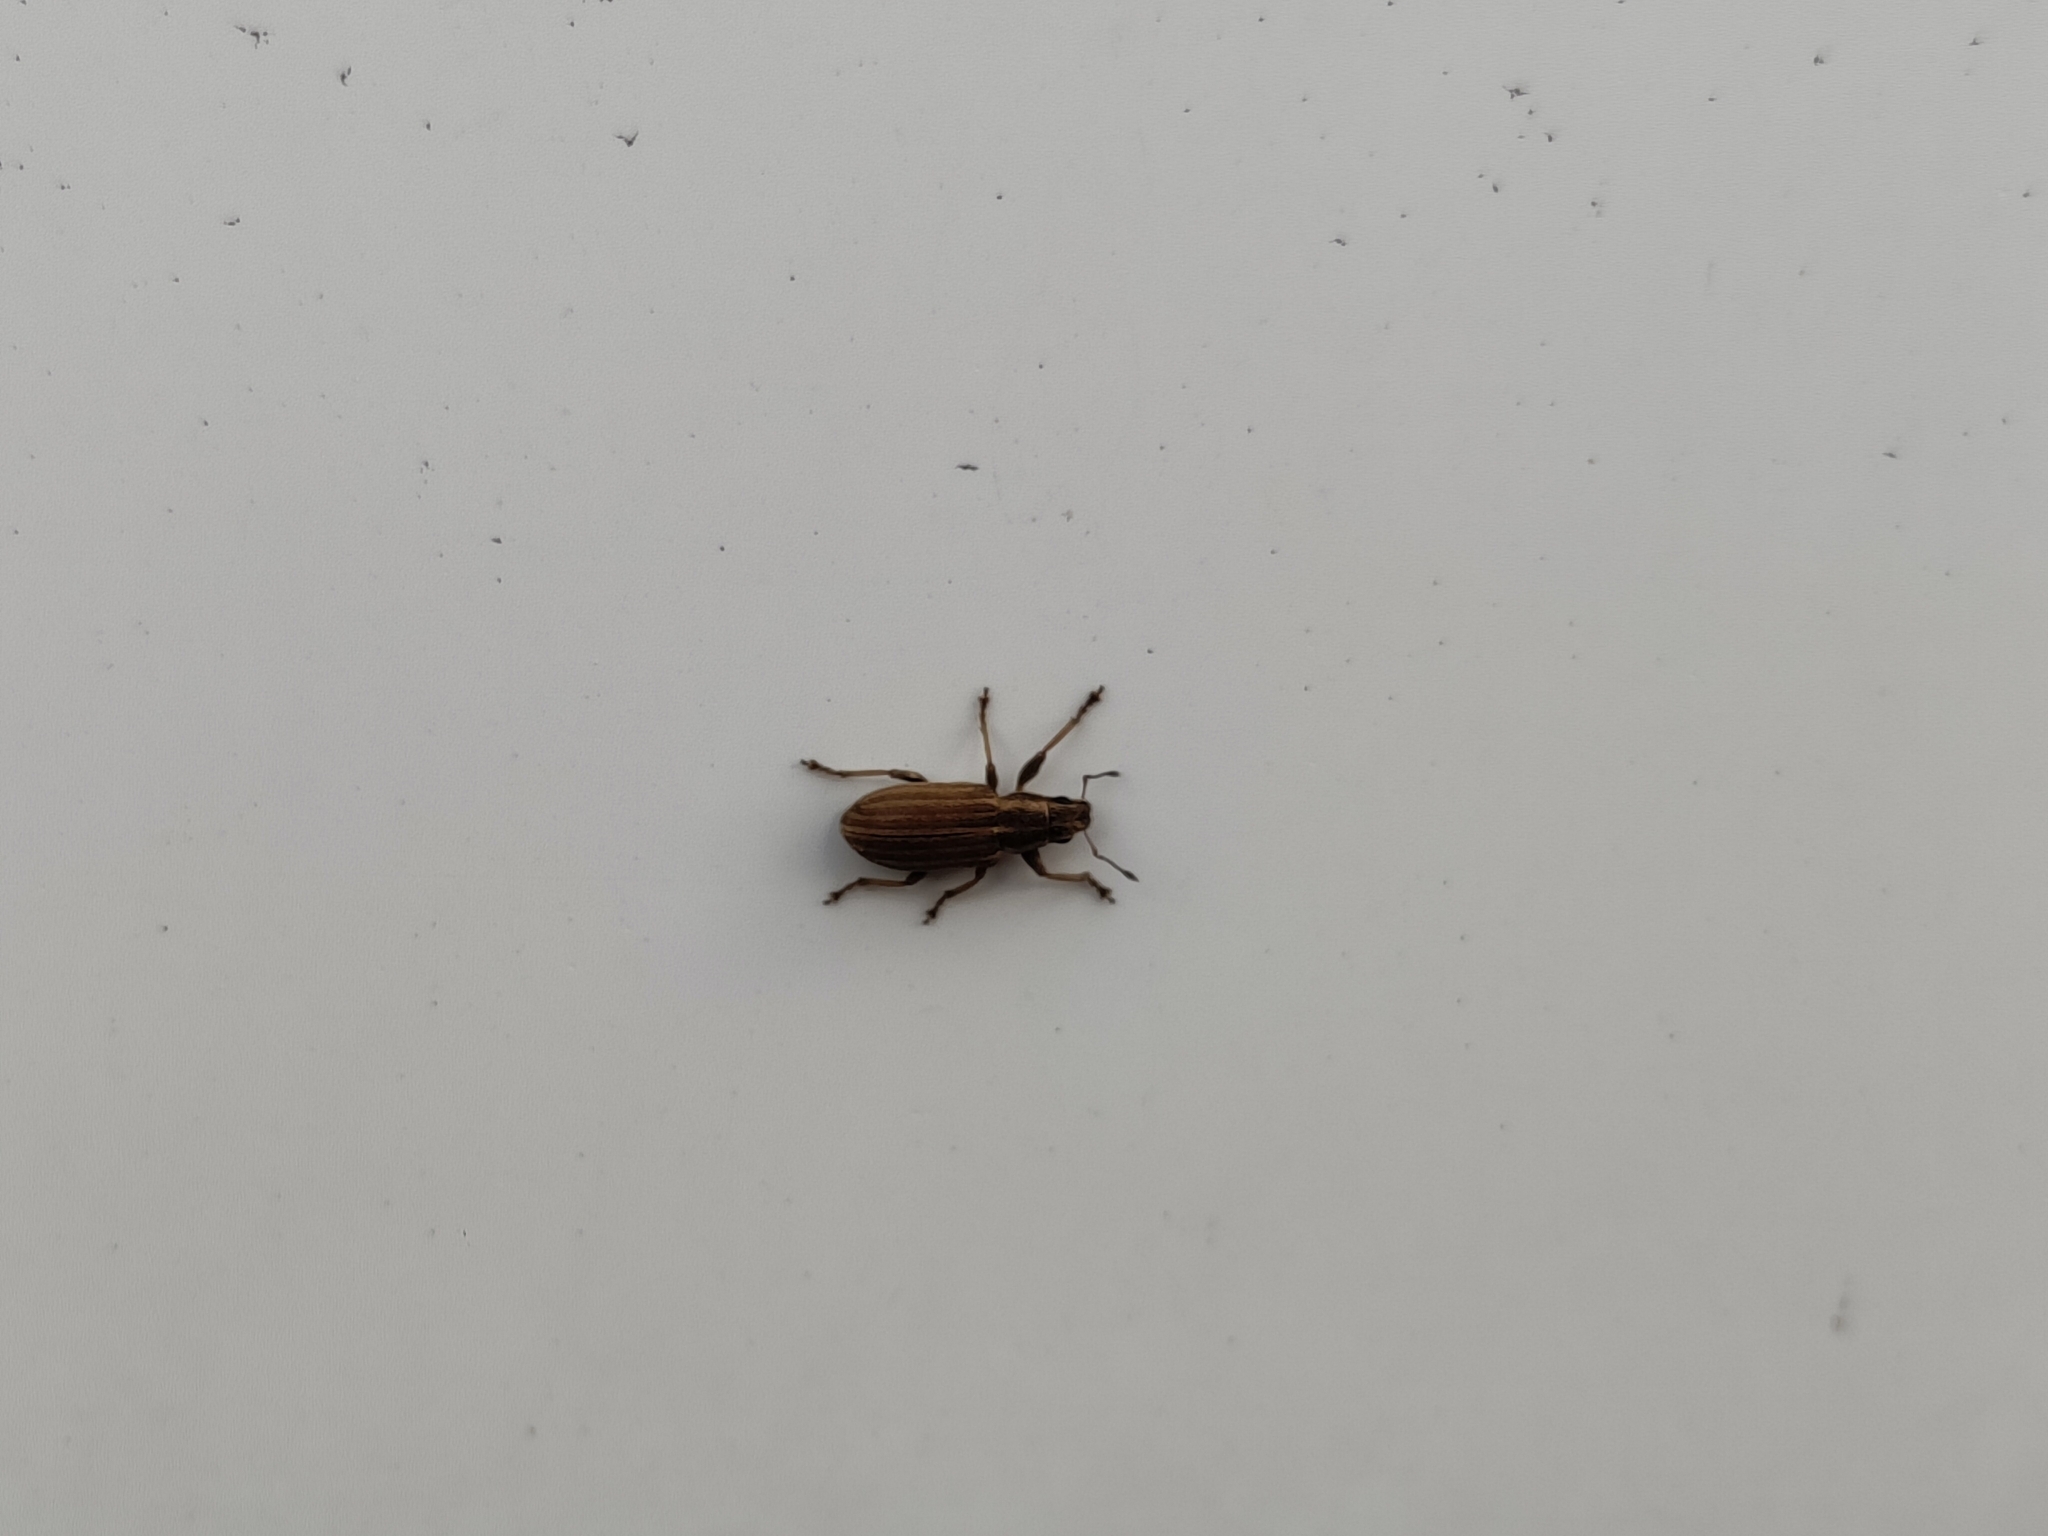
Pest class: pea_leaf_weevil